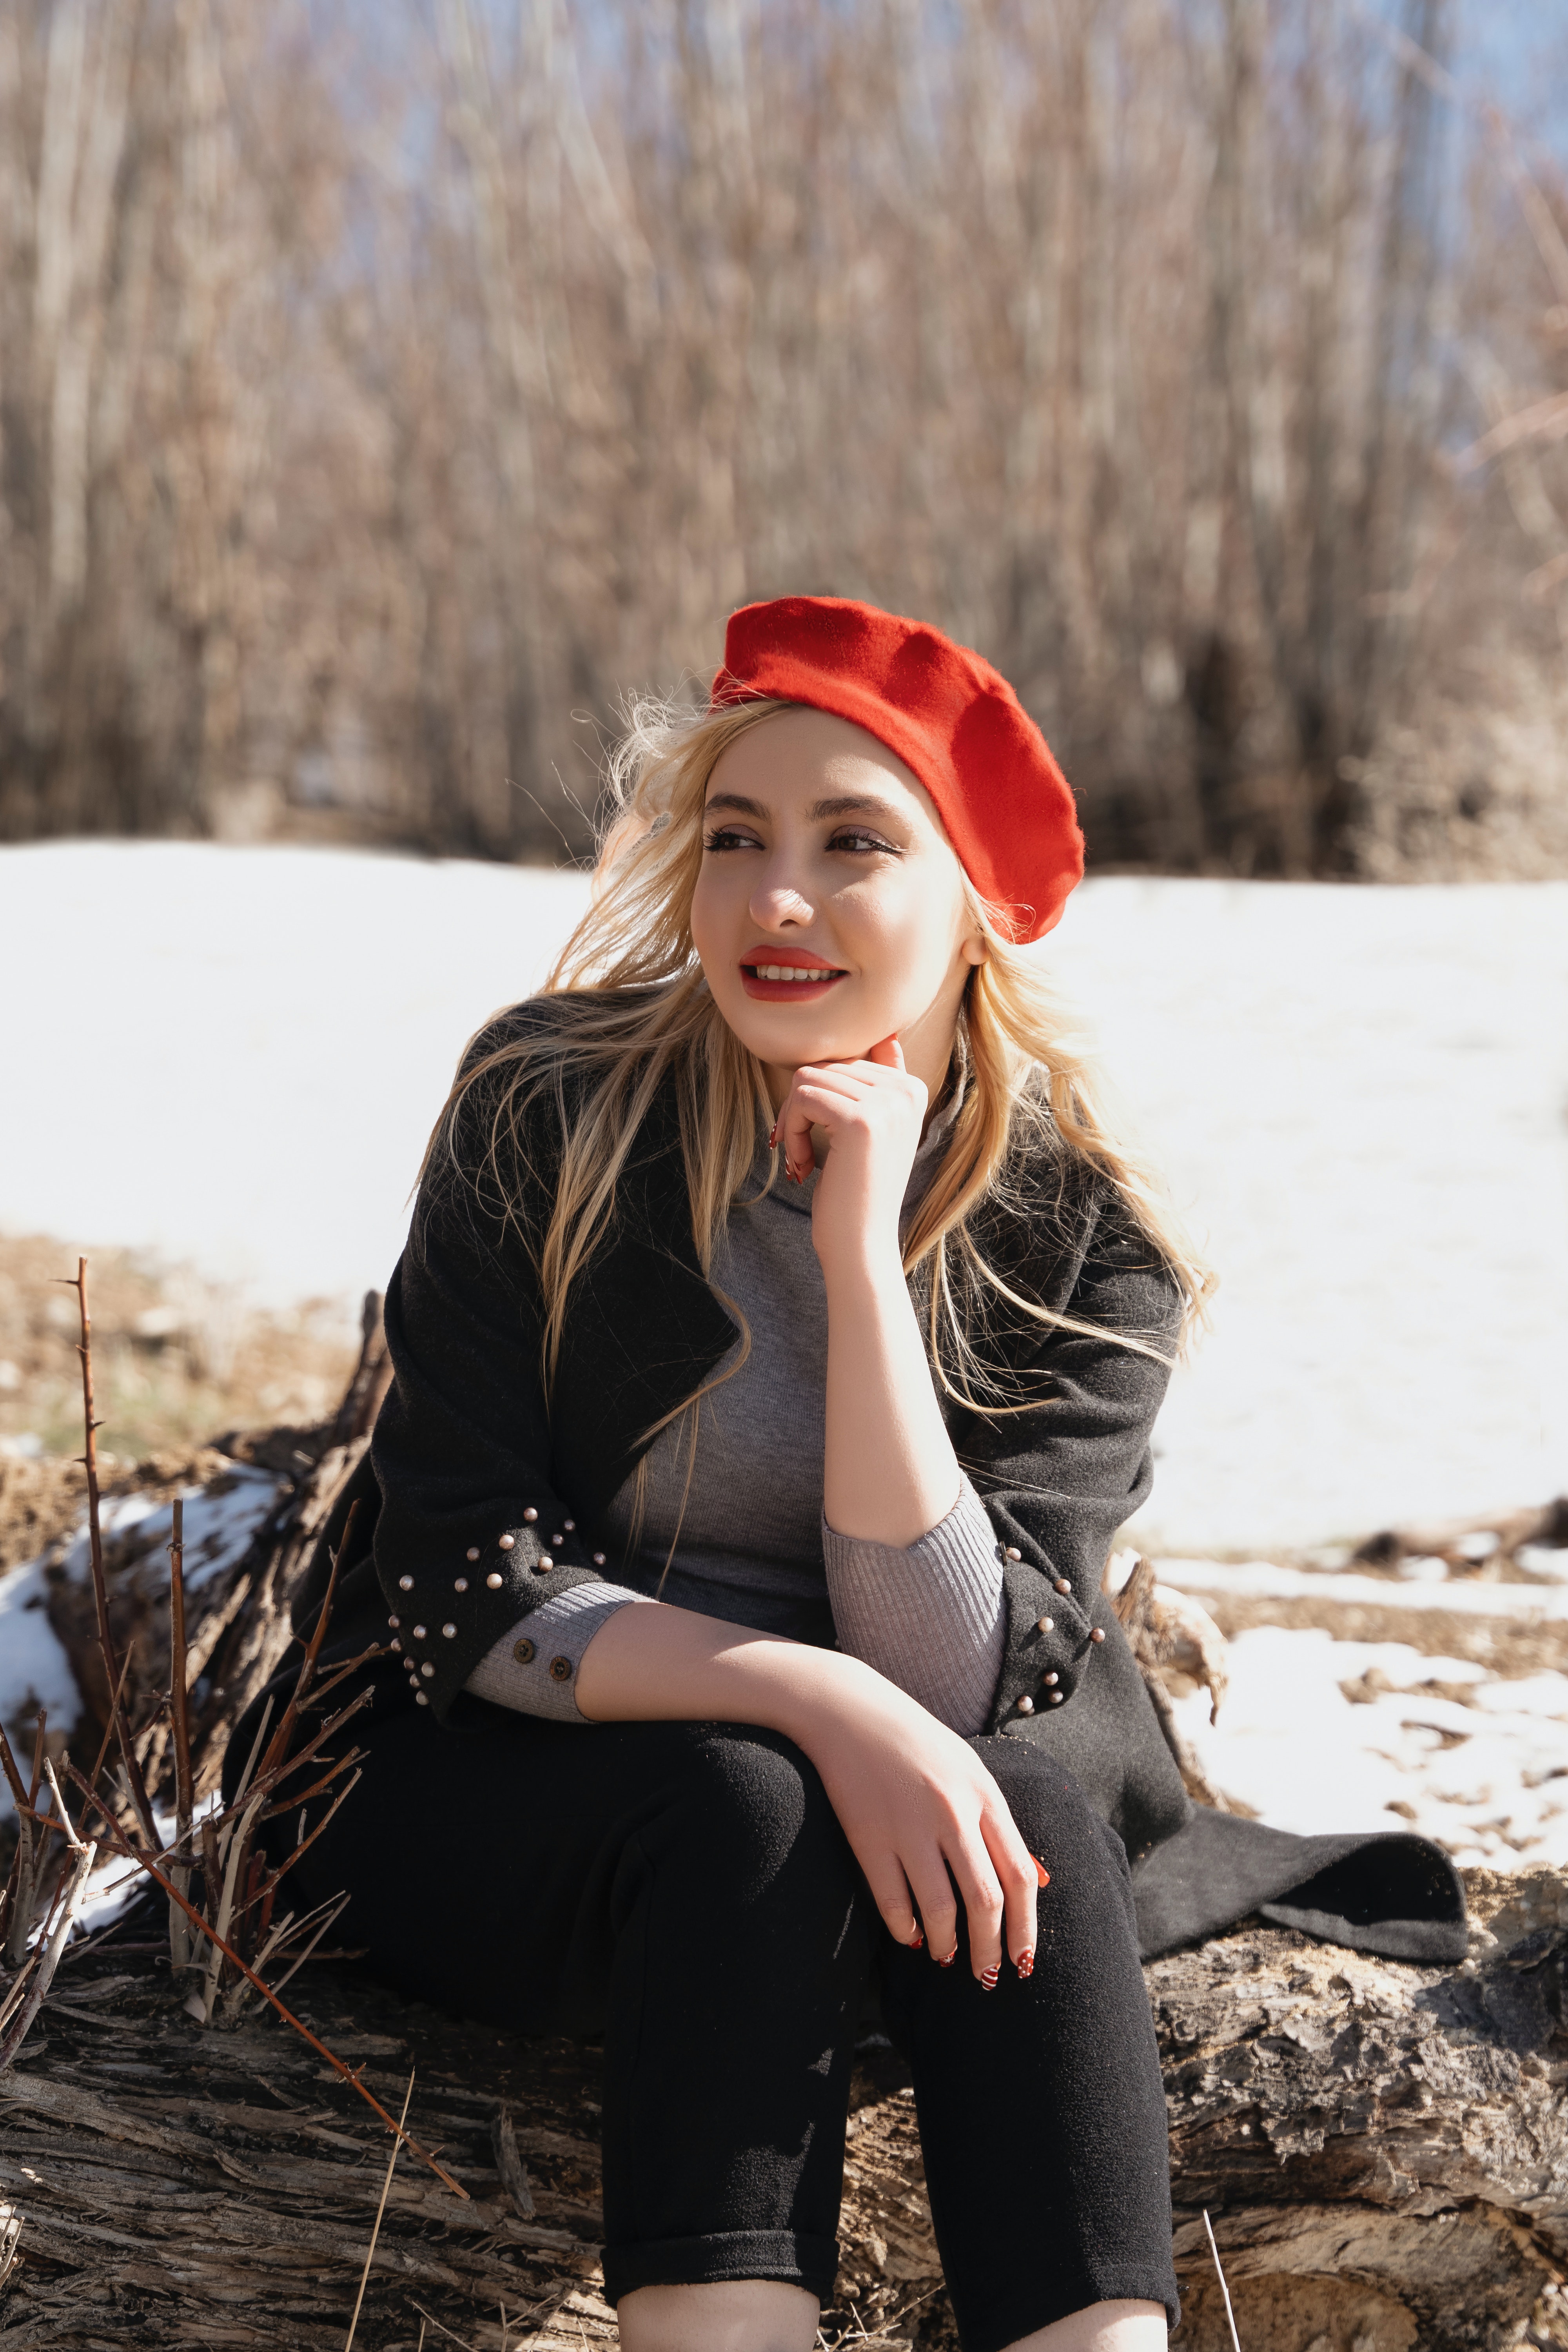
woman, face, hair, lip, hairstyle, outerwear, People in nature, cap, flash photography, human body, wood, street fashion, snow, happy, sunlight, tree, cool, freezing, knee, long hair, red hair, beauty, forest, pattern, brown hair, blond, winter, human leg, sitting, grass, plaid, jewellery, fur, fashion accessory, fun, child, knit cap, spring, headpiece, beanie, recreation, portrait photography, laugh, woodland, autumn, Playing in the snow, portrait, photo shoot, rock, child model, photography, model